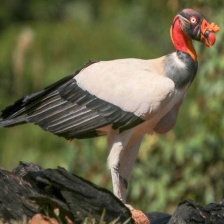
Species: KING VULTURE
Scientific name: SARCORAMPHUS PAPA
ImageNet parent category: vulture